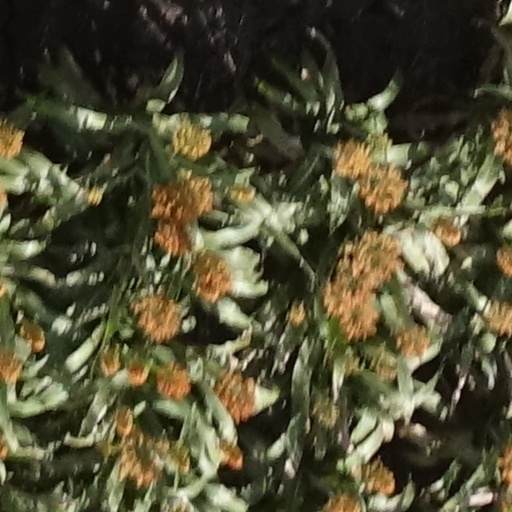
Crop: sorghum